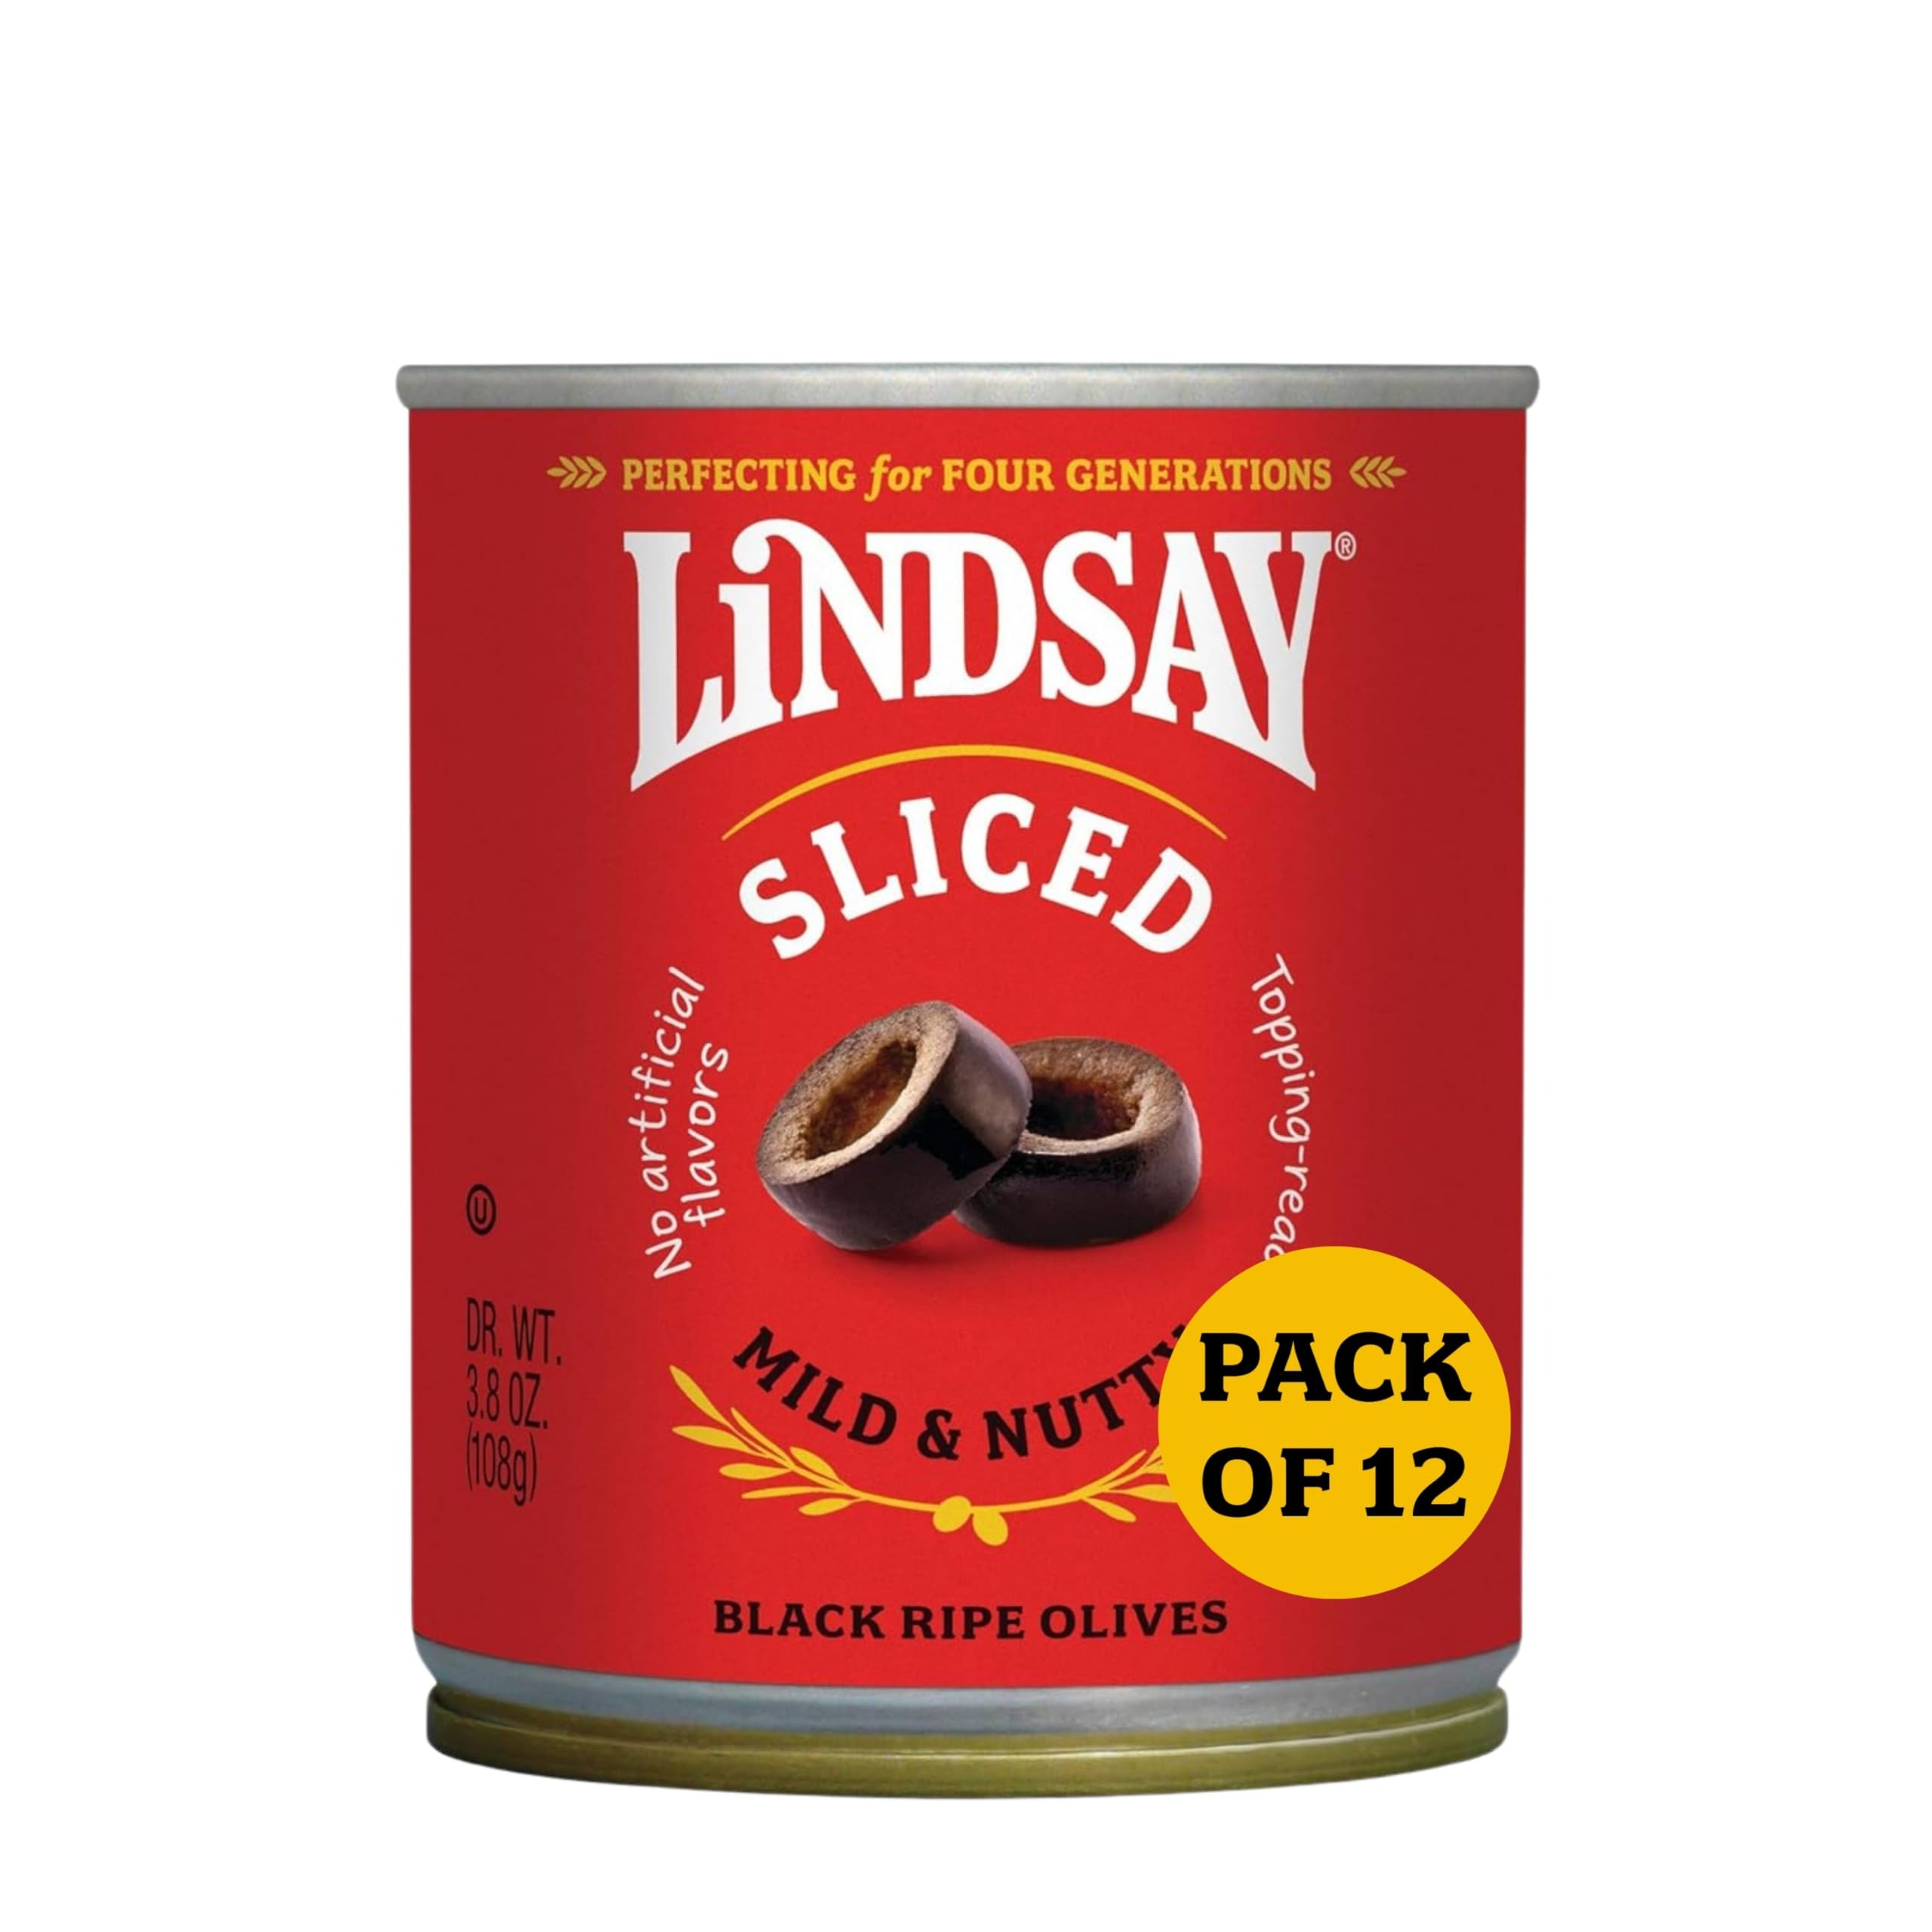
Item Name: LINDSAY Sliced Black Ripe Olives, Pack of 12, 3.8oz Cans
Bullet Point 1: Lindsay's sliced black olives are savory, nutty, and bursting with flavor!
Bullet Point 2: These delectable sliced black olives are recipe-ready and good to go atop pizza, salad, or the perfect plate of nachos.
Bullet Point 3: Each order comes with 12 3.8oz cans of Linday sliced black ripe olives.
Bullet Point 4: Lindsay Olives are always Non-GMO, Gluten-free, cholesterol-free, contain no artificial colors or flavors, and are packaged in BPA-free lining.
Bullet Point 5: No matter the occasion, Lindsay Olives help make each and every moment delicious, memorable, and, most importantly, not boring.
Product Description: Family-owned Bell-Carter Foods has a passion for producing the best-tasting products in the world. Served in homes for more than 100 years, the Lindsay brand is known for quality ingredients and exceptional taste. From pasta salads to bruschetta to Mexican recipes, Lindsay black olives are a pantry staple.
Value: 45.6
Unit: Ounce

Price: 2.99